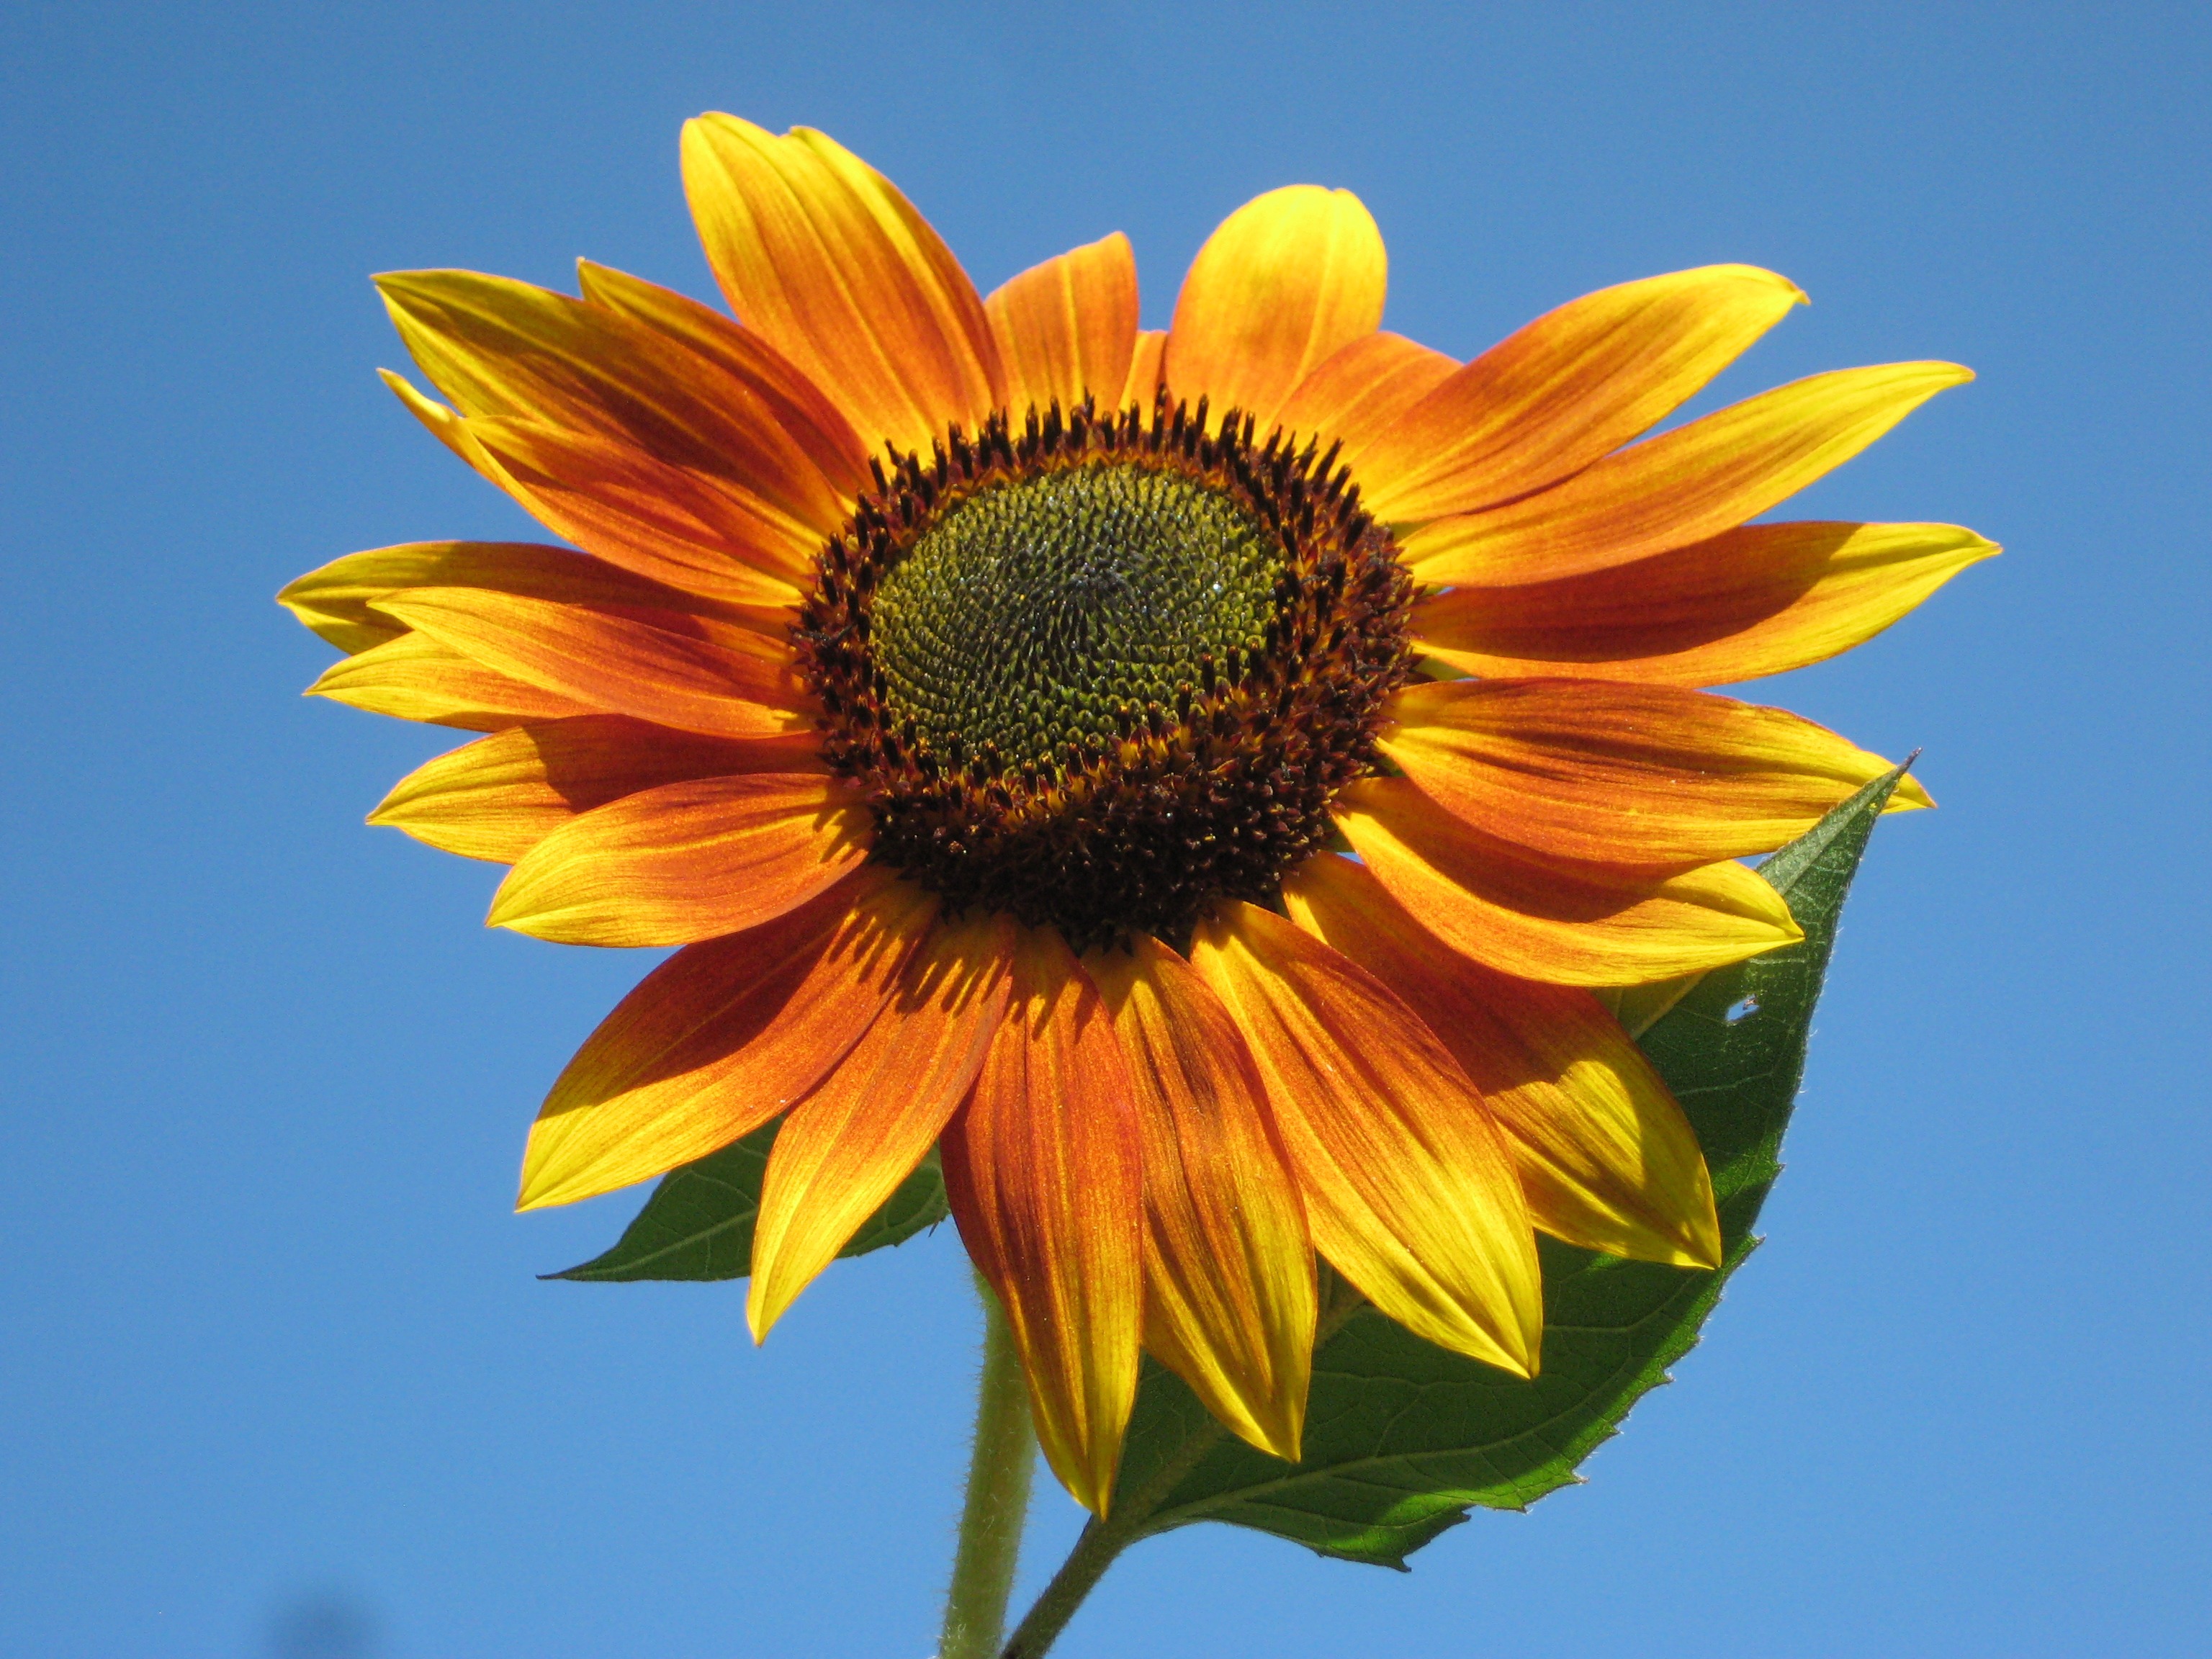
nature, plant, field, flower, petal, summer, spring, macro, botany, yellow, flora, sunflower, close up, outside, beautiful, macro photography, flowering plant, daisy family, sunflower seed, plant stem, land plant